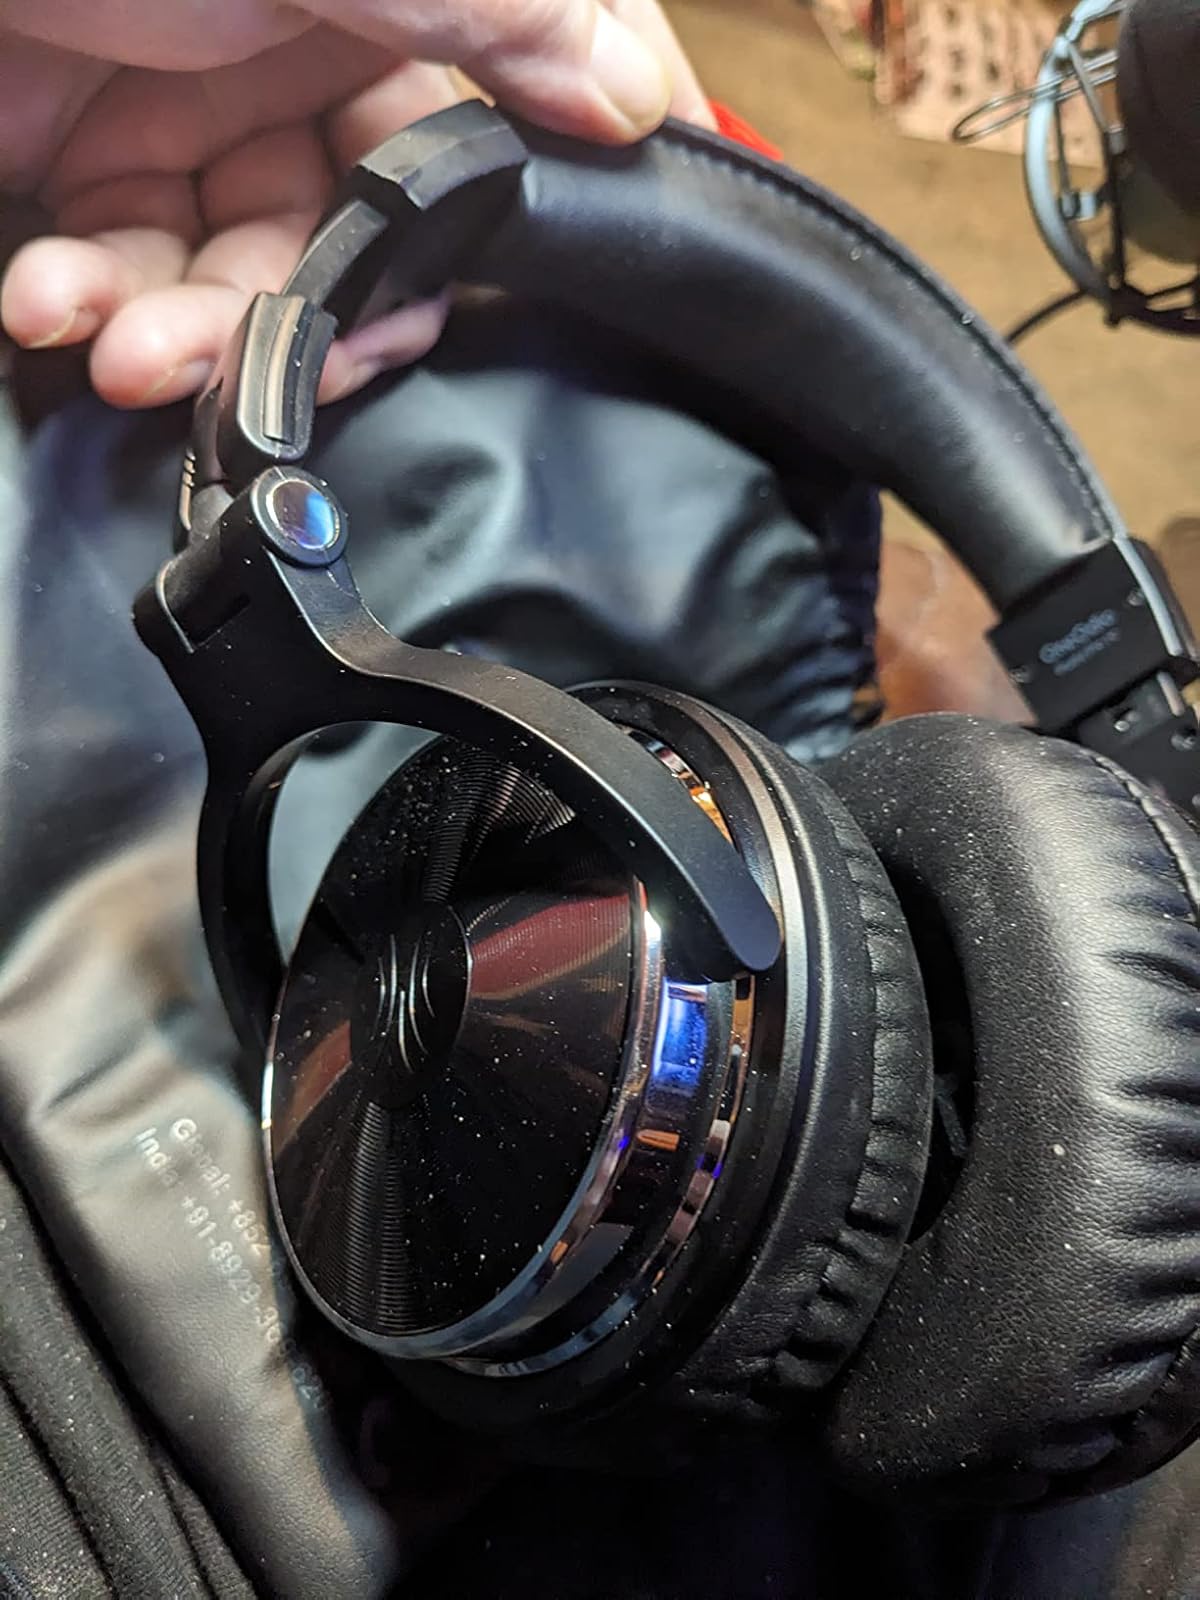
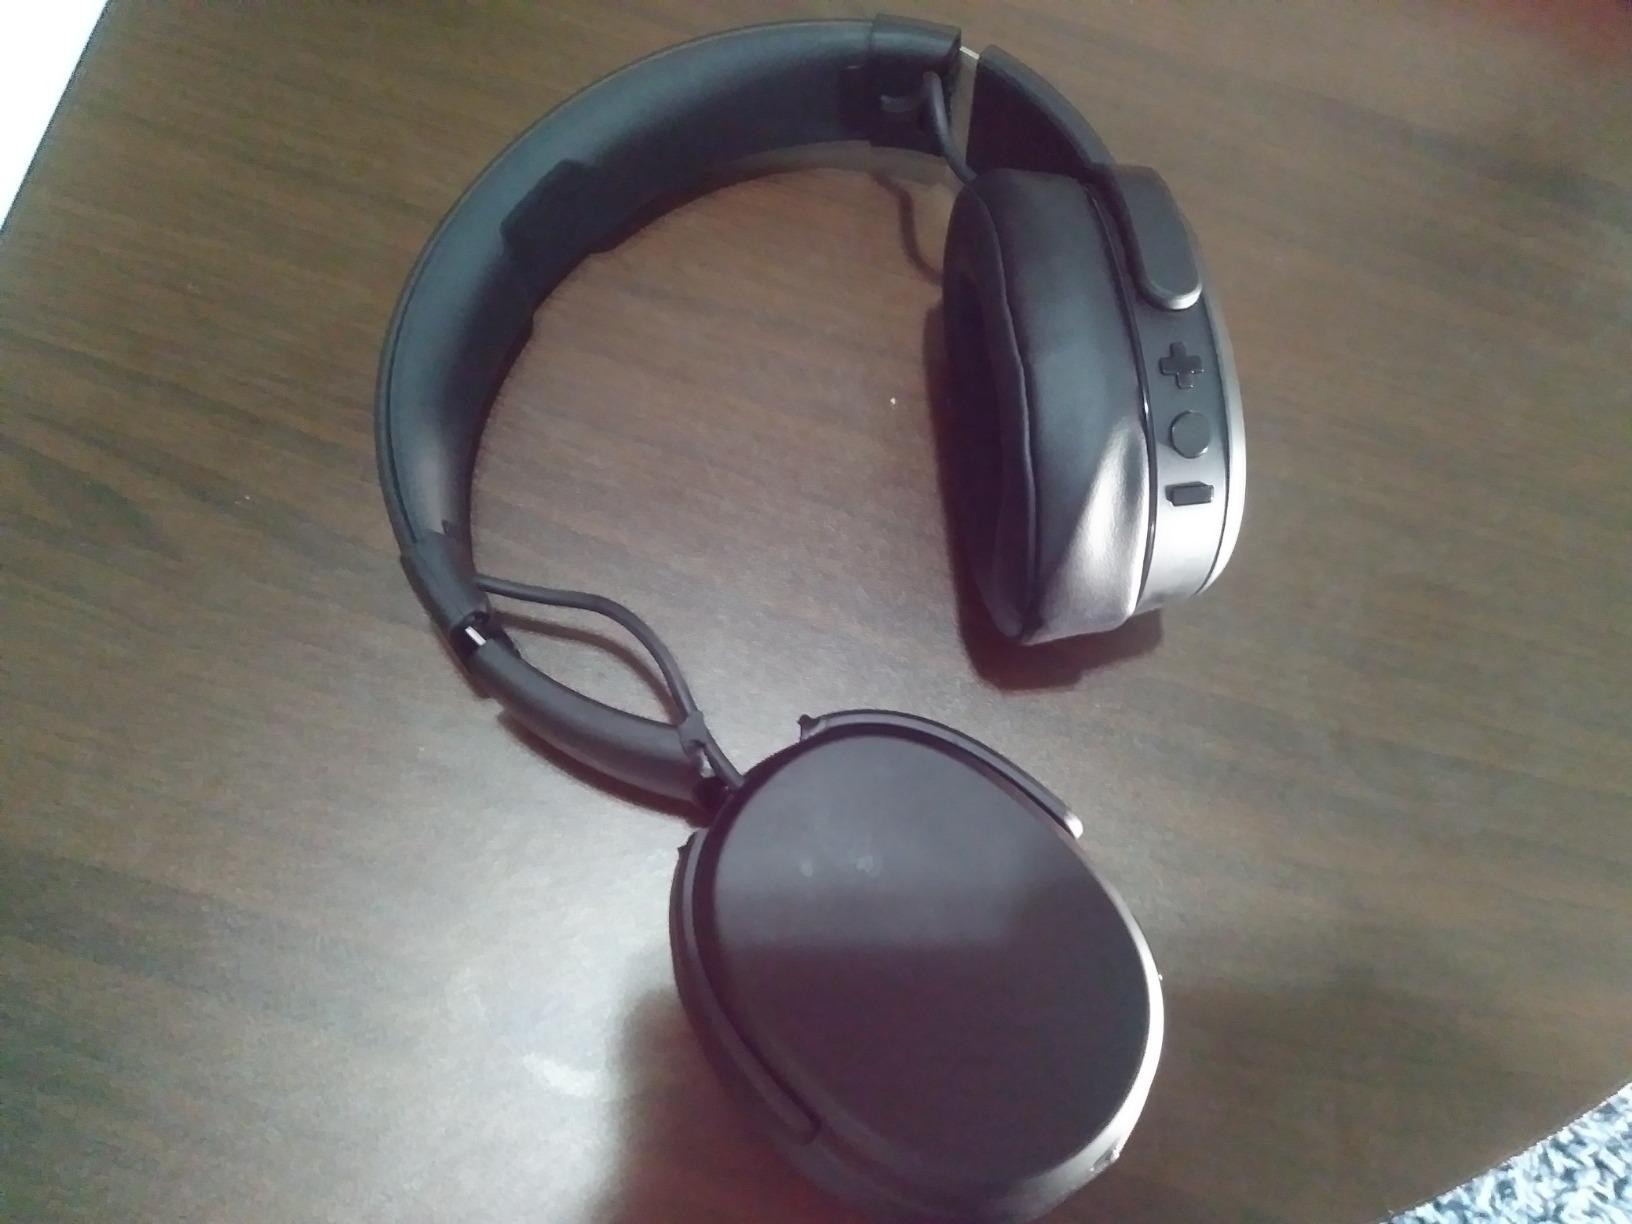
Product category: headphones
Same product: no